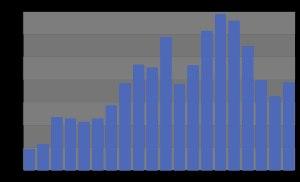
L'économie de la France traite de la situation économique conjoncturelle et structurelle de la France de nos jours.